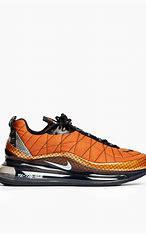
Brand: Nike
Model: MX 720 818